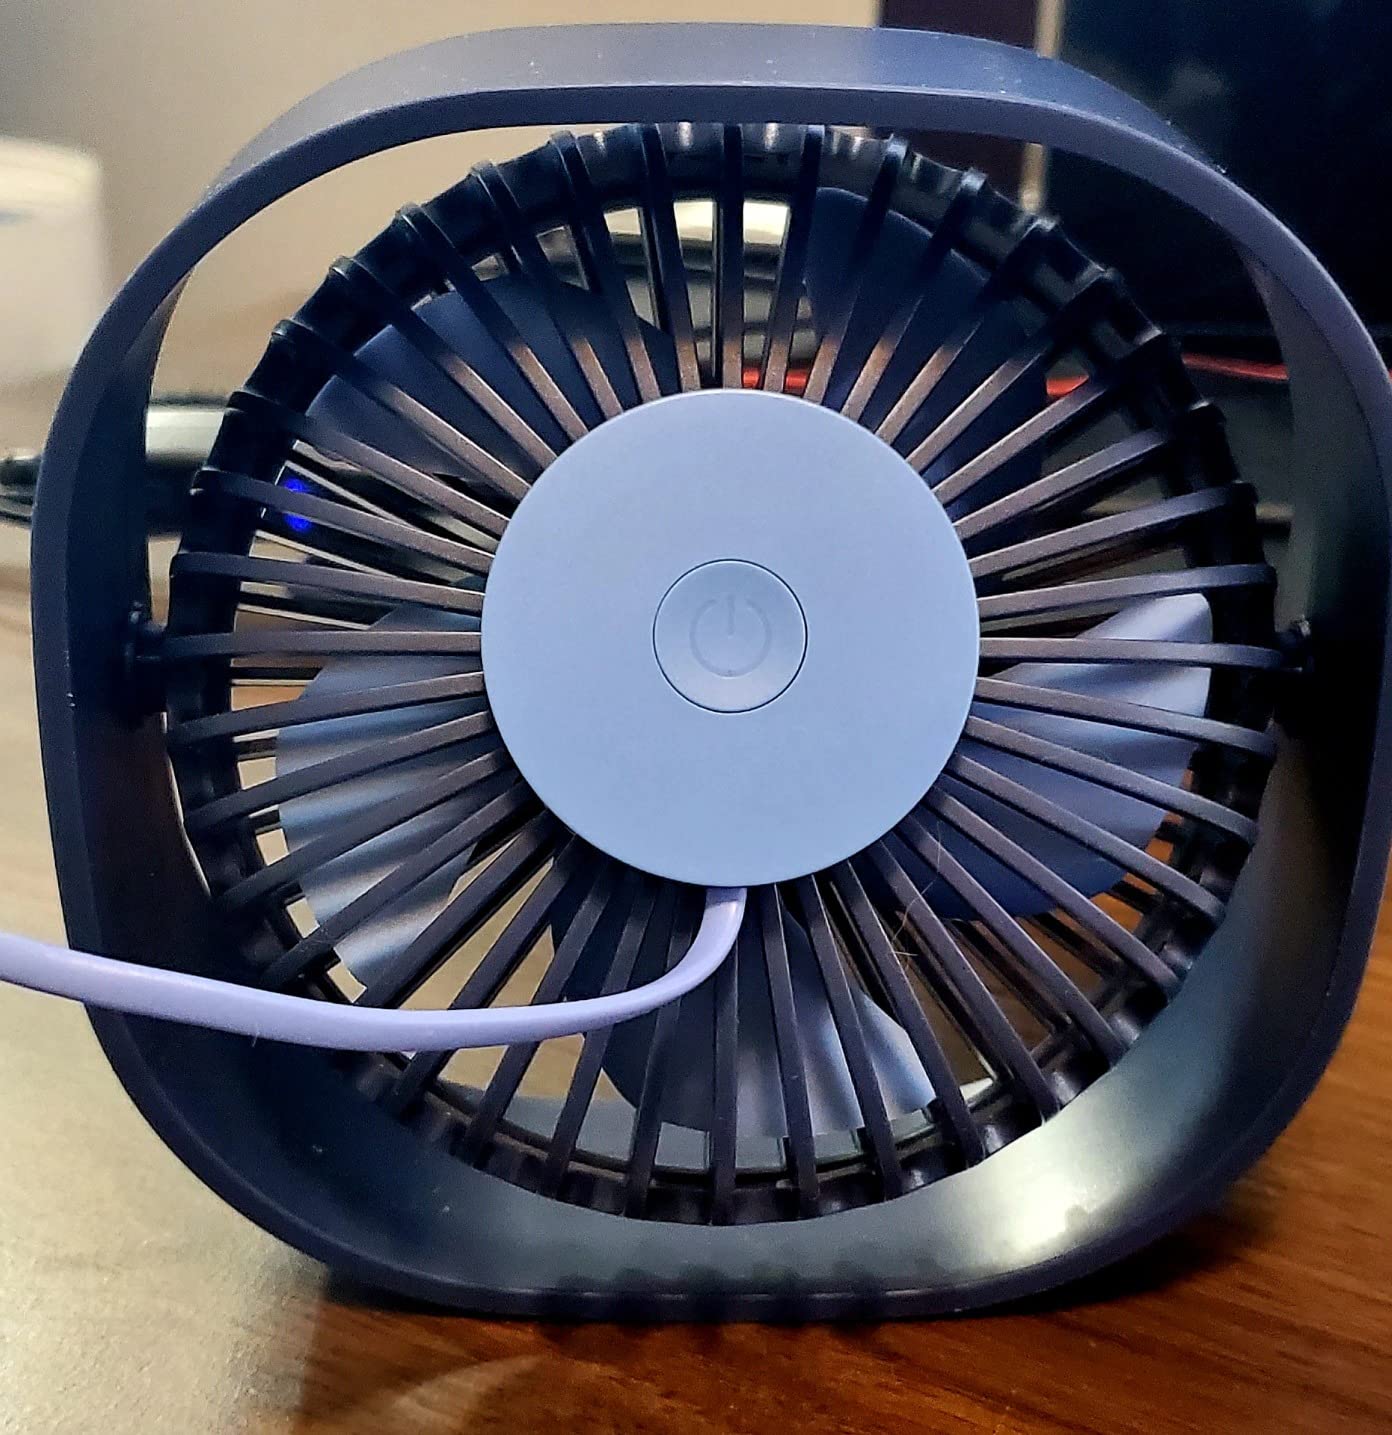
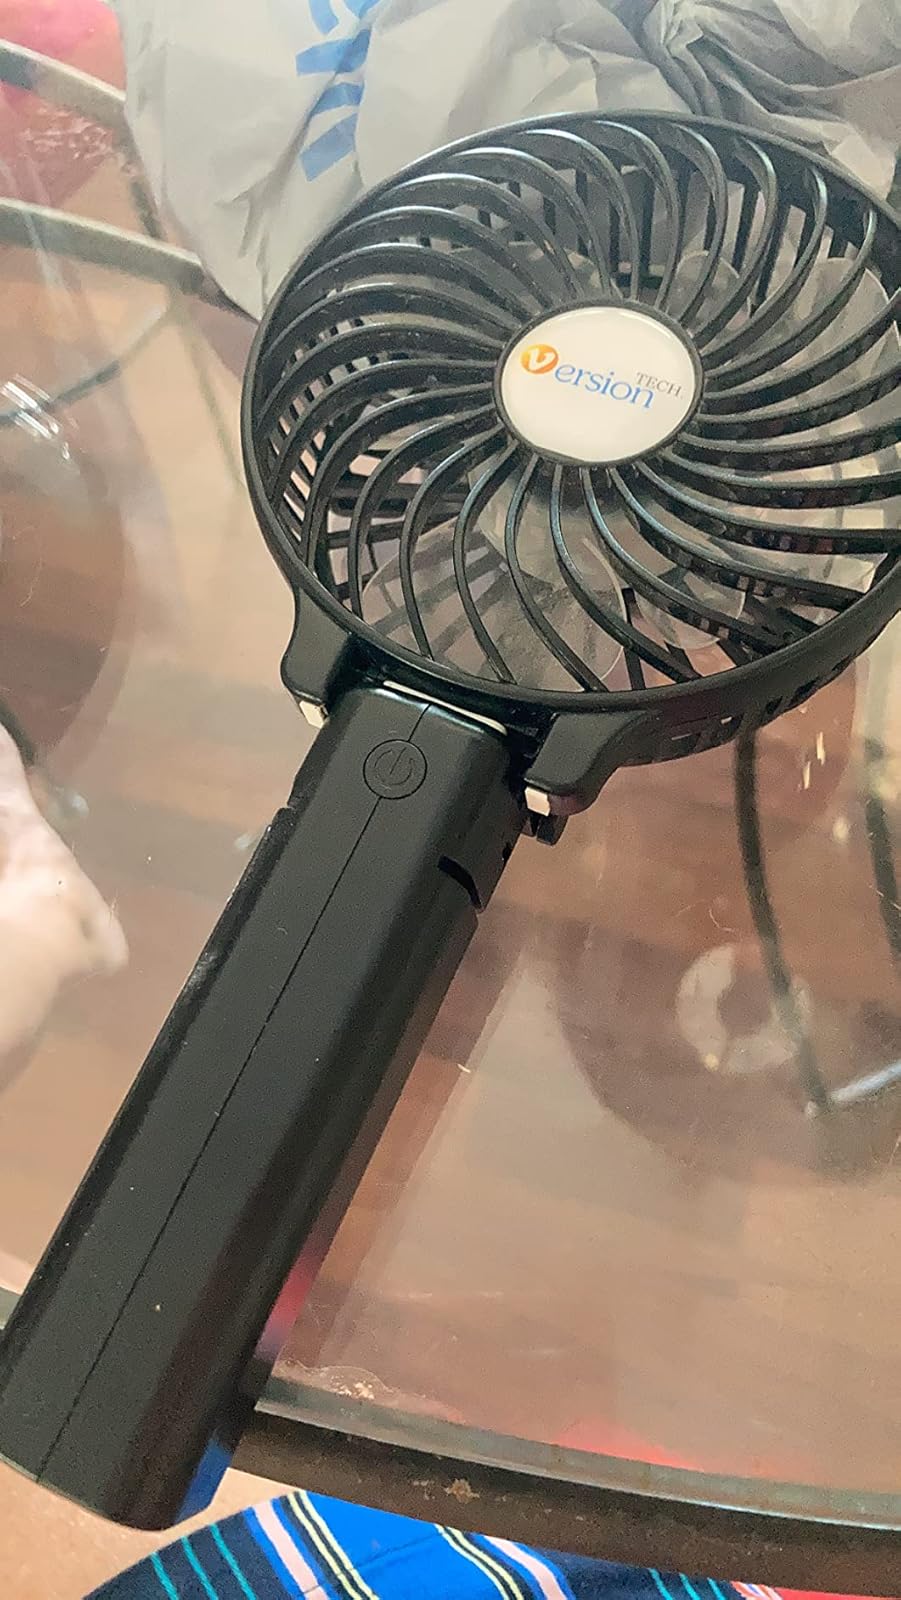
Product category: fan
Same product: no